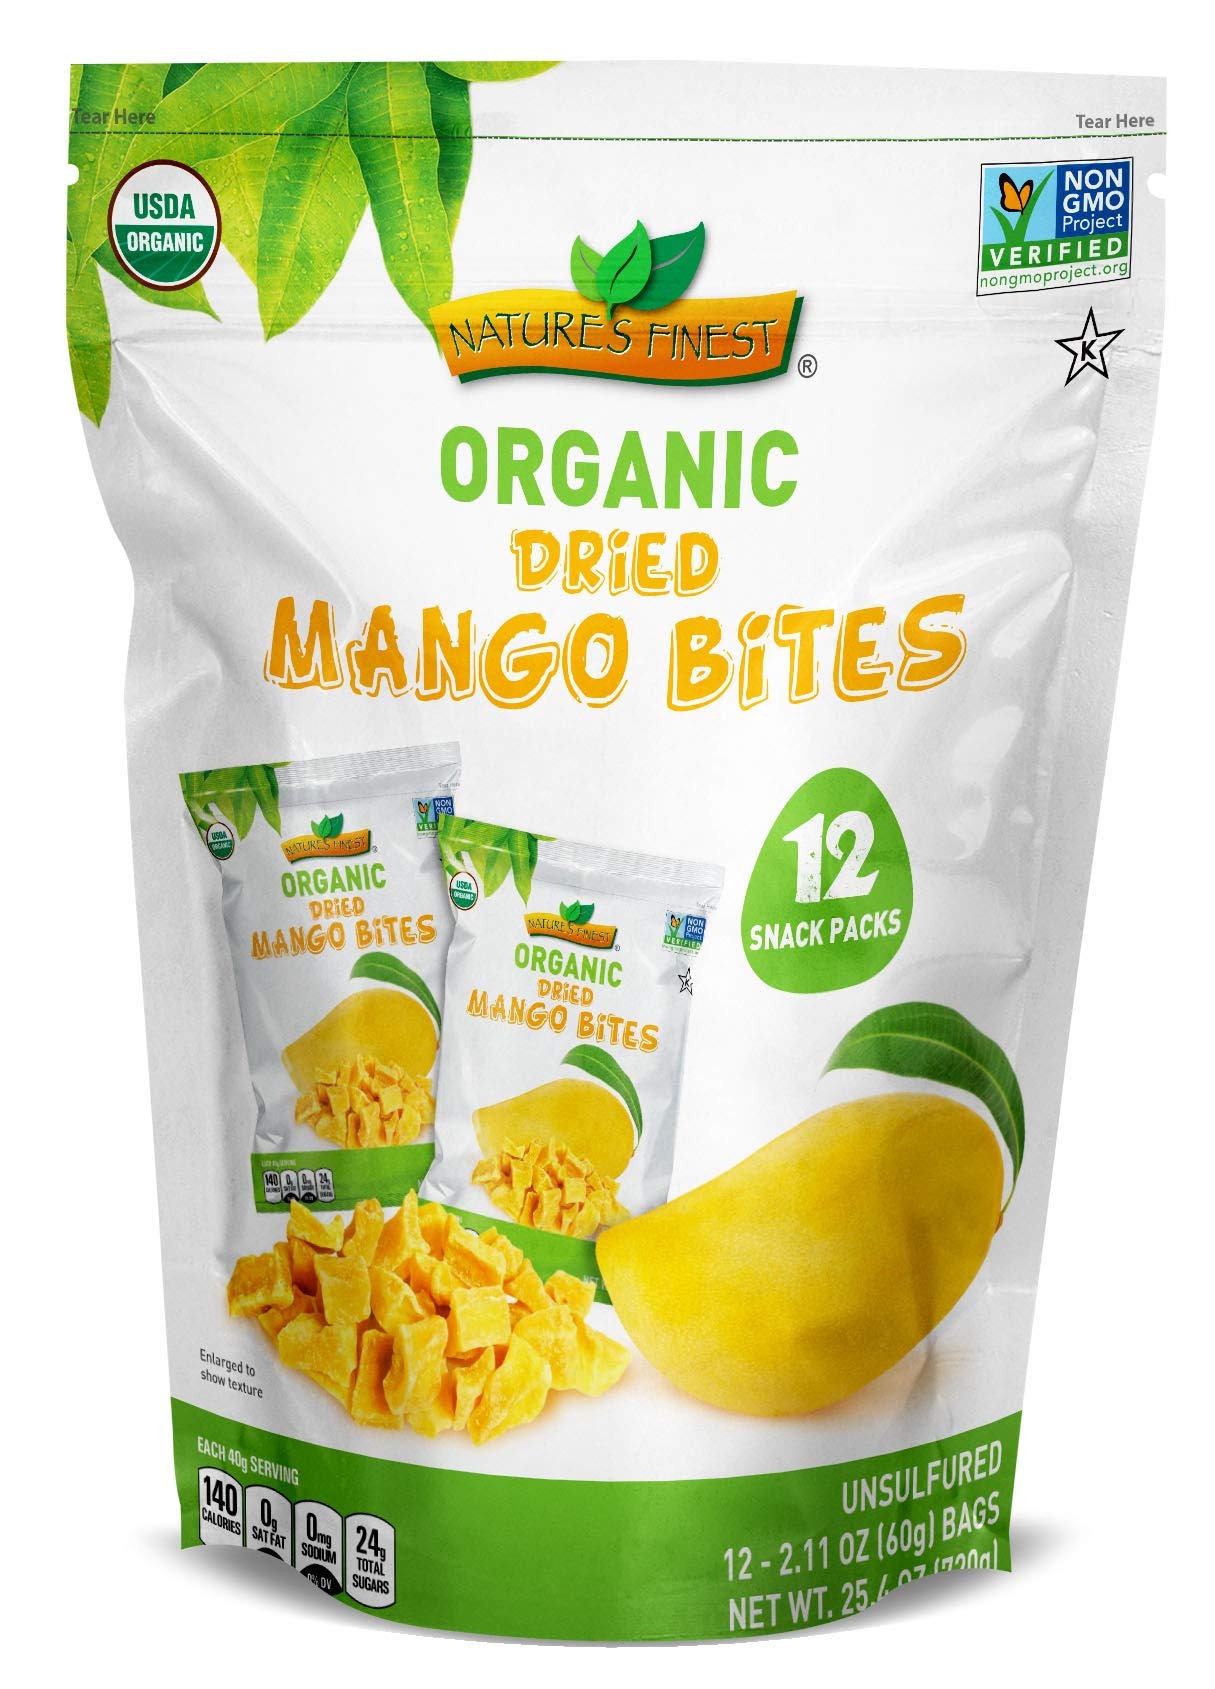
Item Name: Organic Dried Mango Bites 12 Snack Packs of 2.11oz each USDA Organic, Kosher, NON-GMO
Bullet Point 1: Dried Sweet Luscious Mango
Bullet Point 2: Flavorful and Chewy
Bullet Point 3: NON-GMO
Bullet Point 4: USDA ORGANIC
Bullet Point 5: KOSHER
Product Description: 12 Snack Packs of 2.11oz each in a master bag
Value: 25.4
Unit: Ounce

Price: 29.8